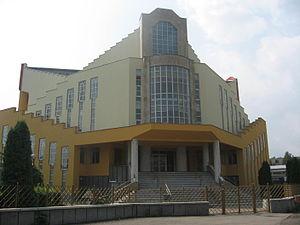
Deva, Judeţ de Hunedoara, Roumanie: L'Église Baptiste Sainte Trinité